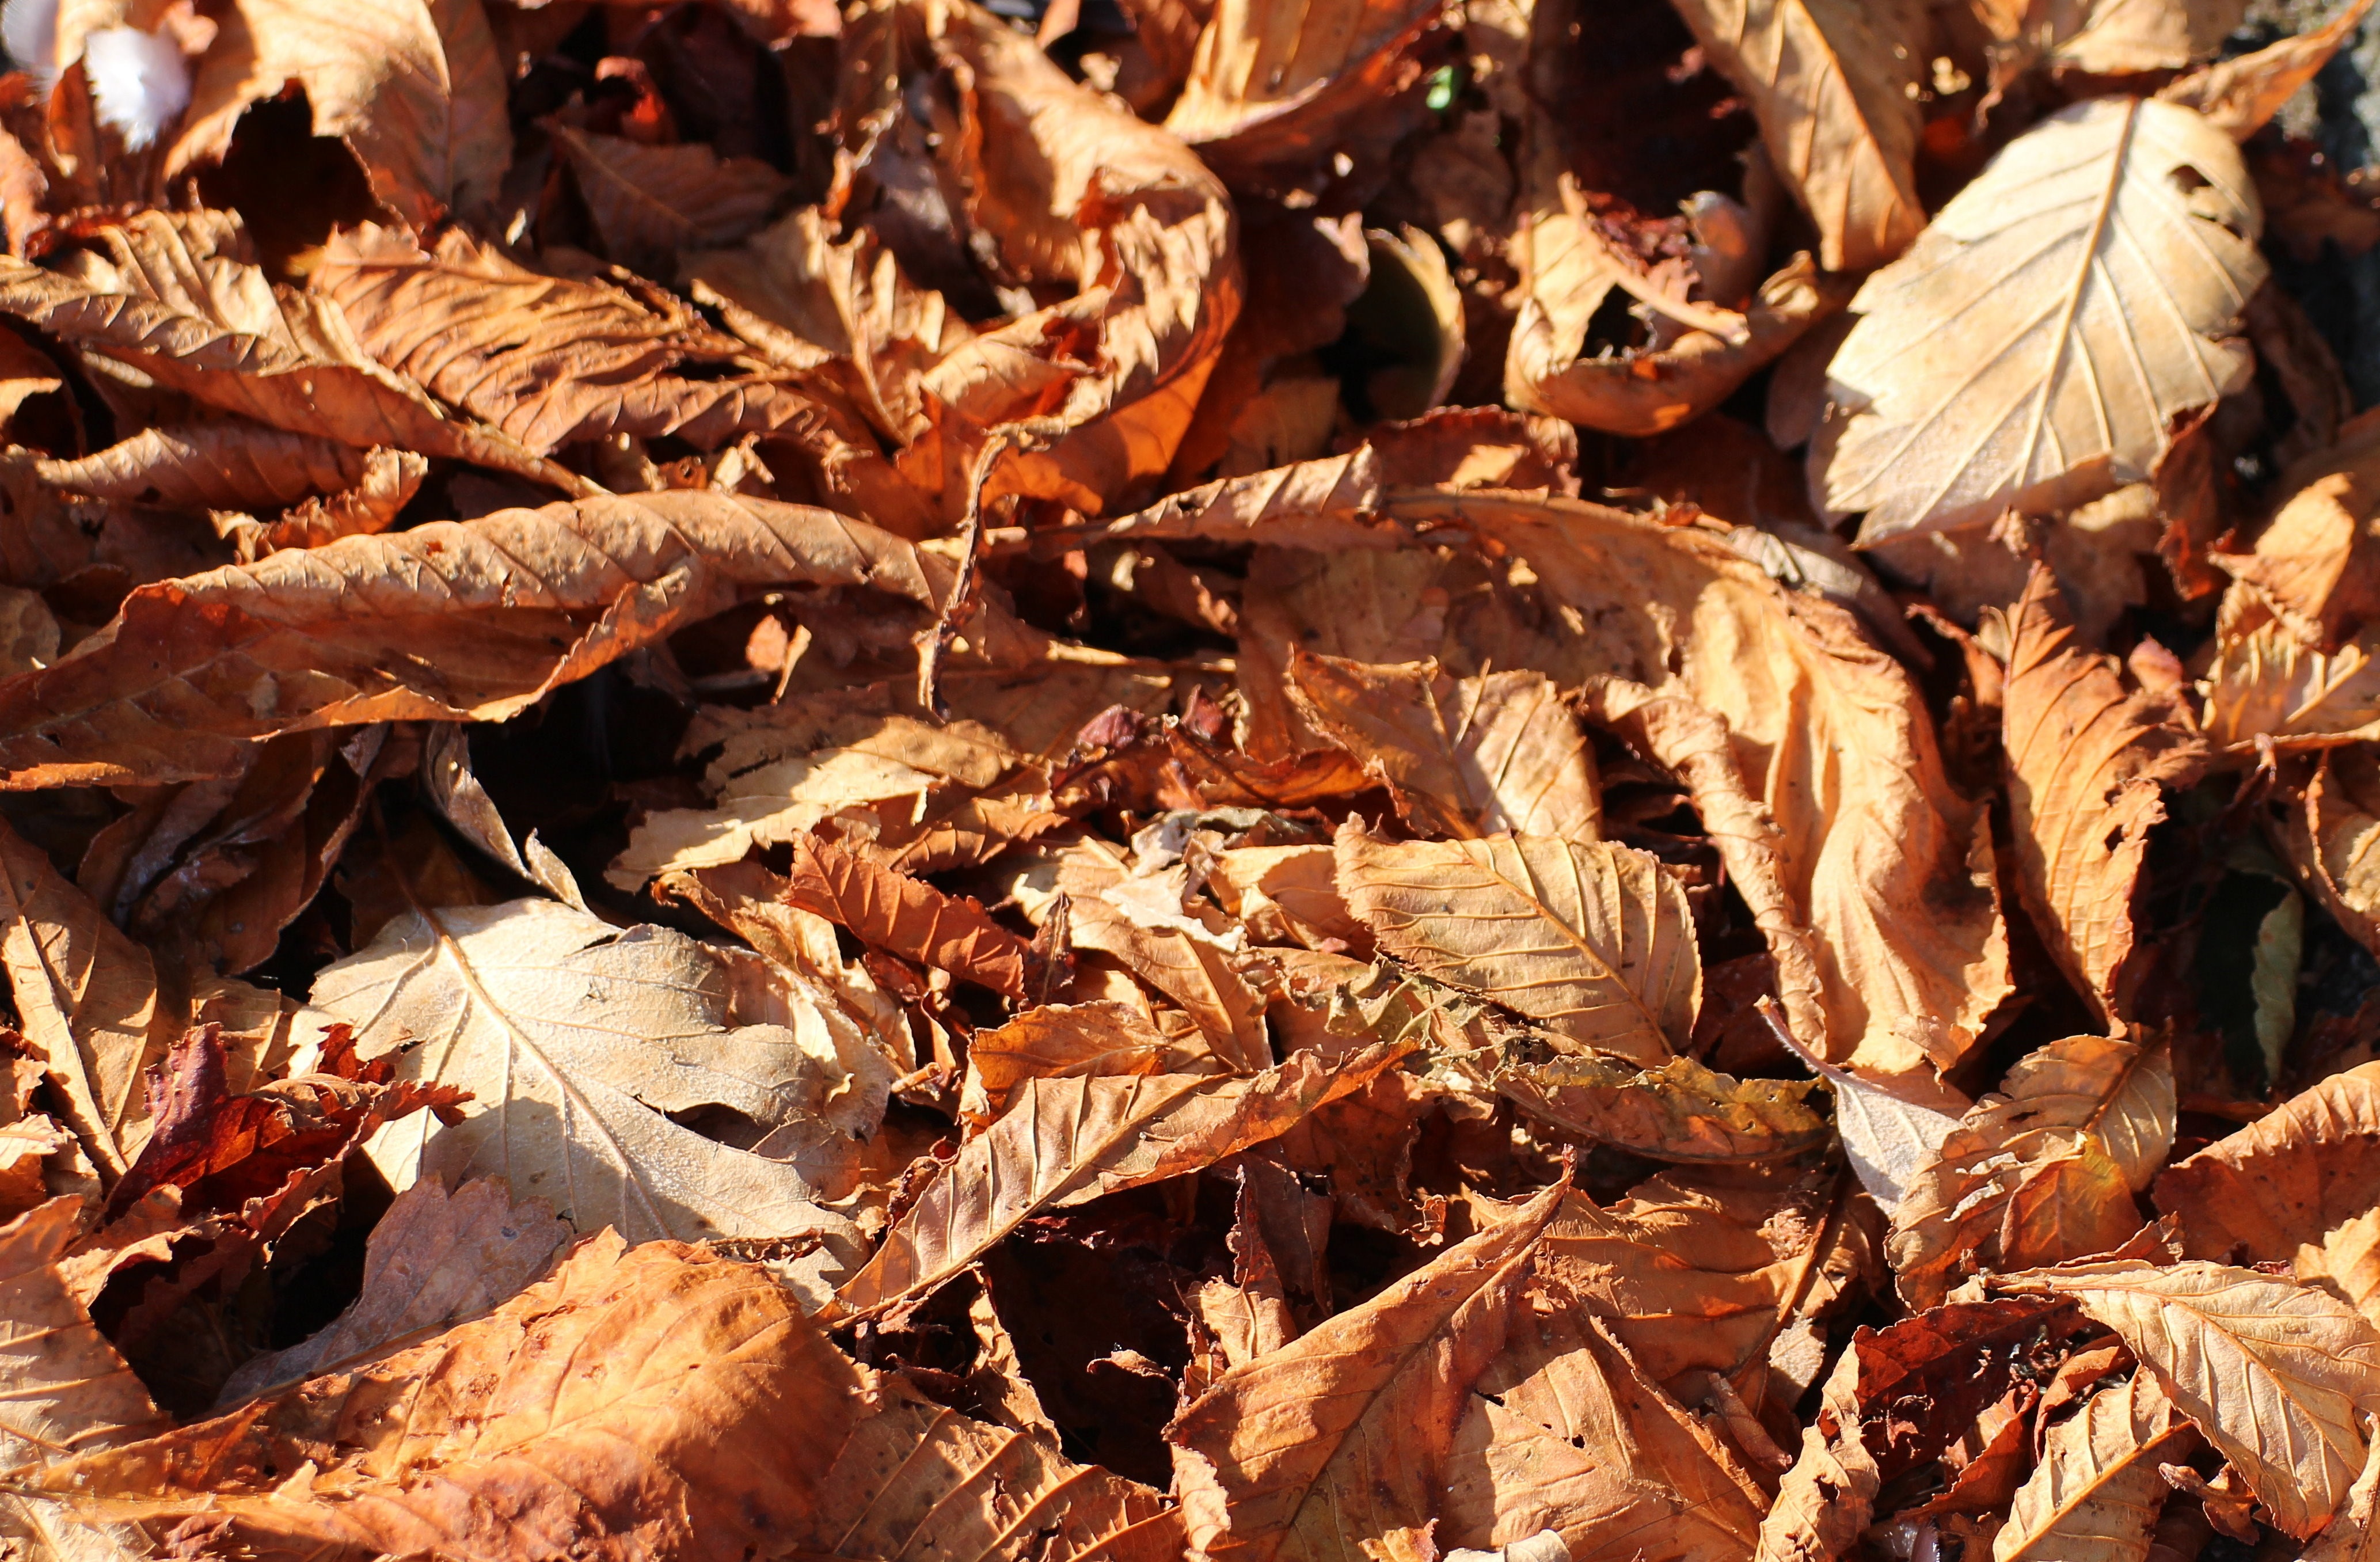
tree, nature, branch, plant, wood, leaf, food, produce, autumn, brown, colorful, season, leaves, fall color, fall foliage, sheet rain